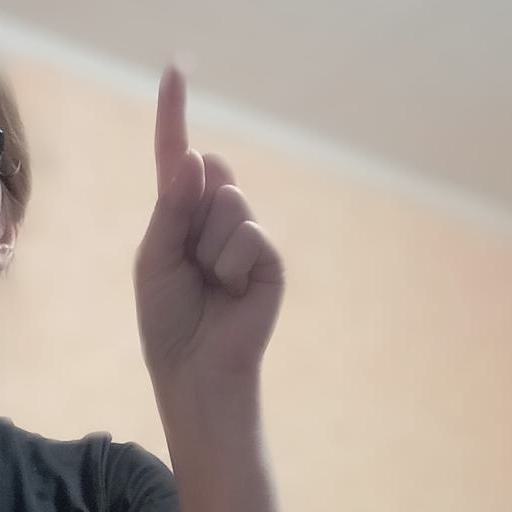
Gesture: one